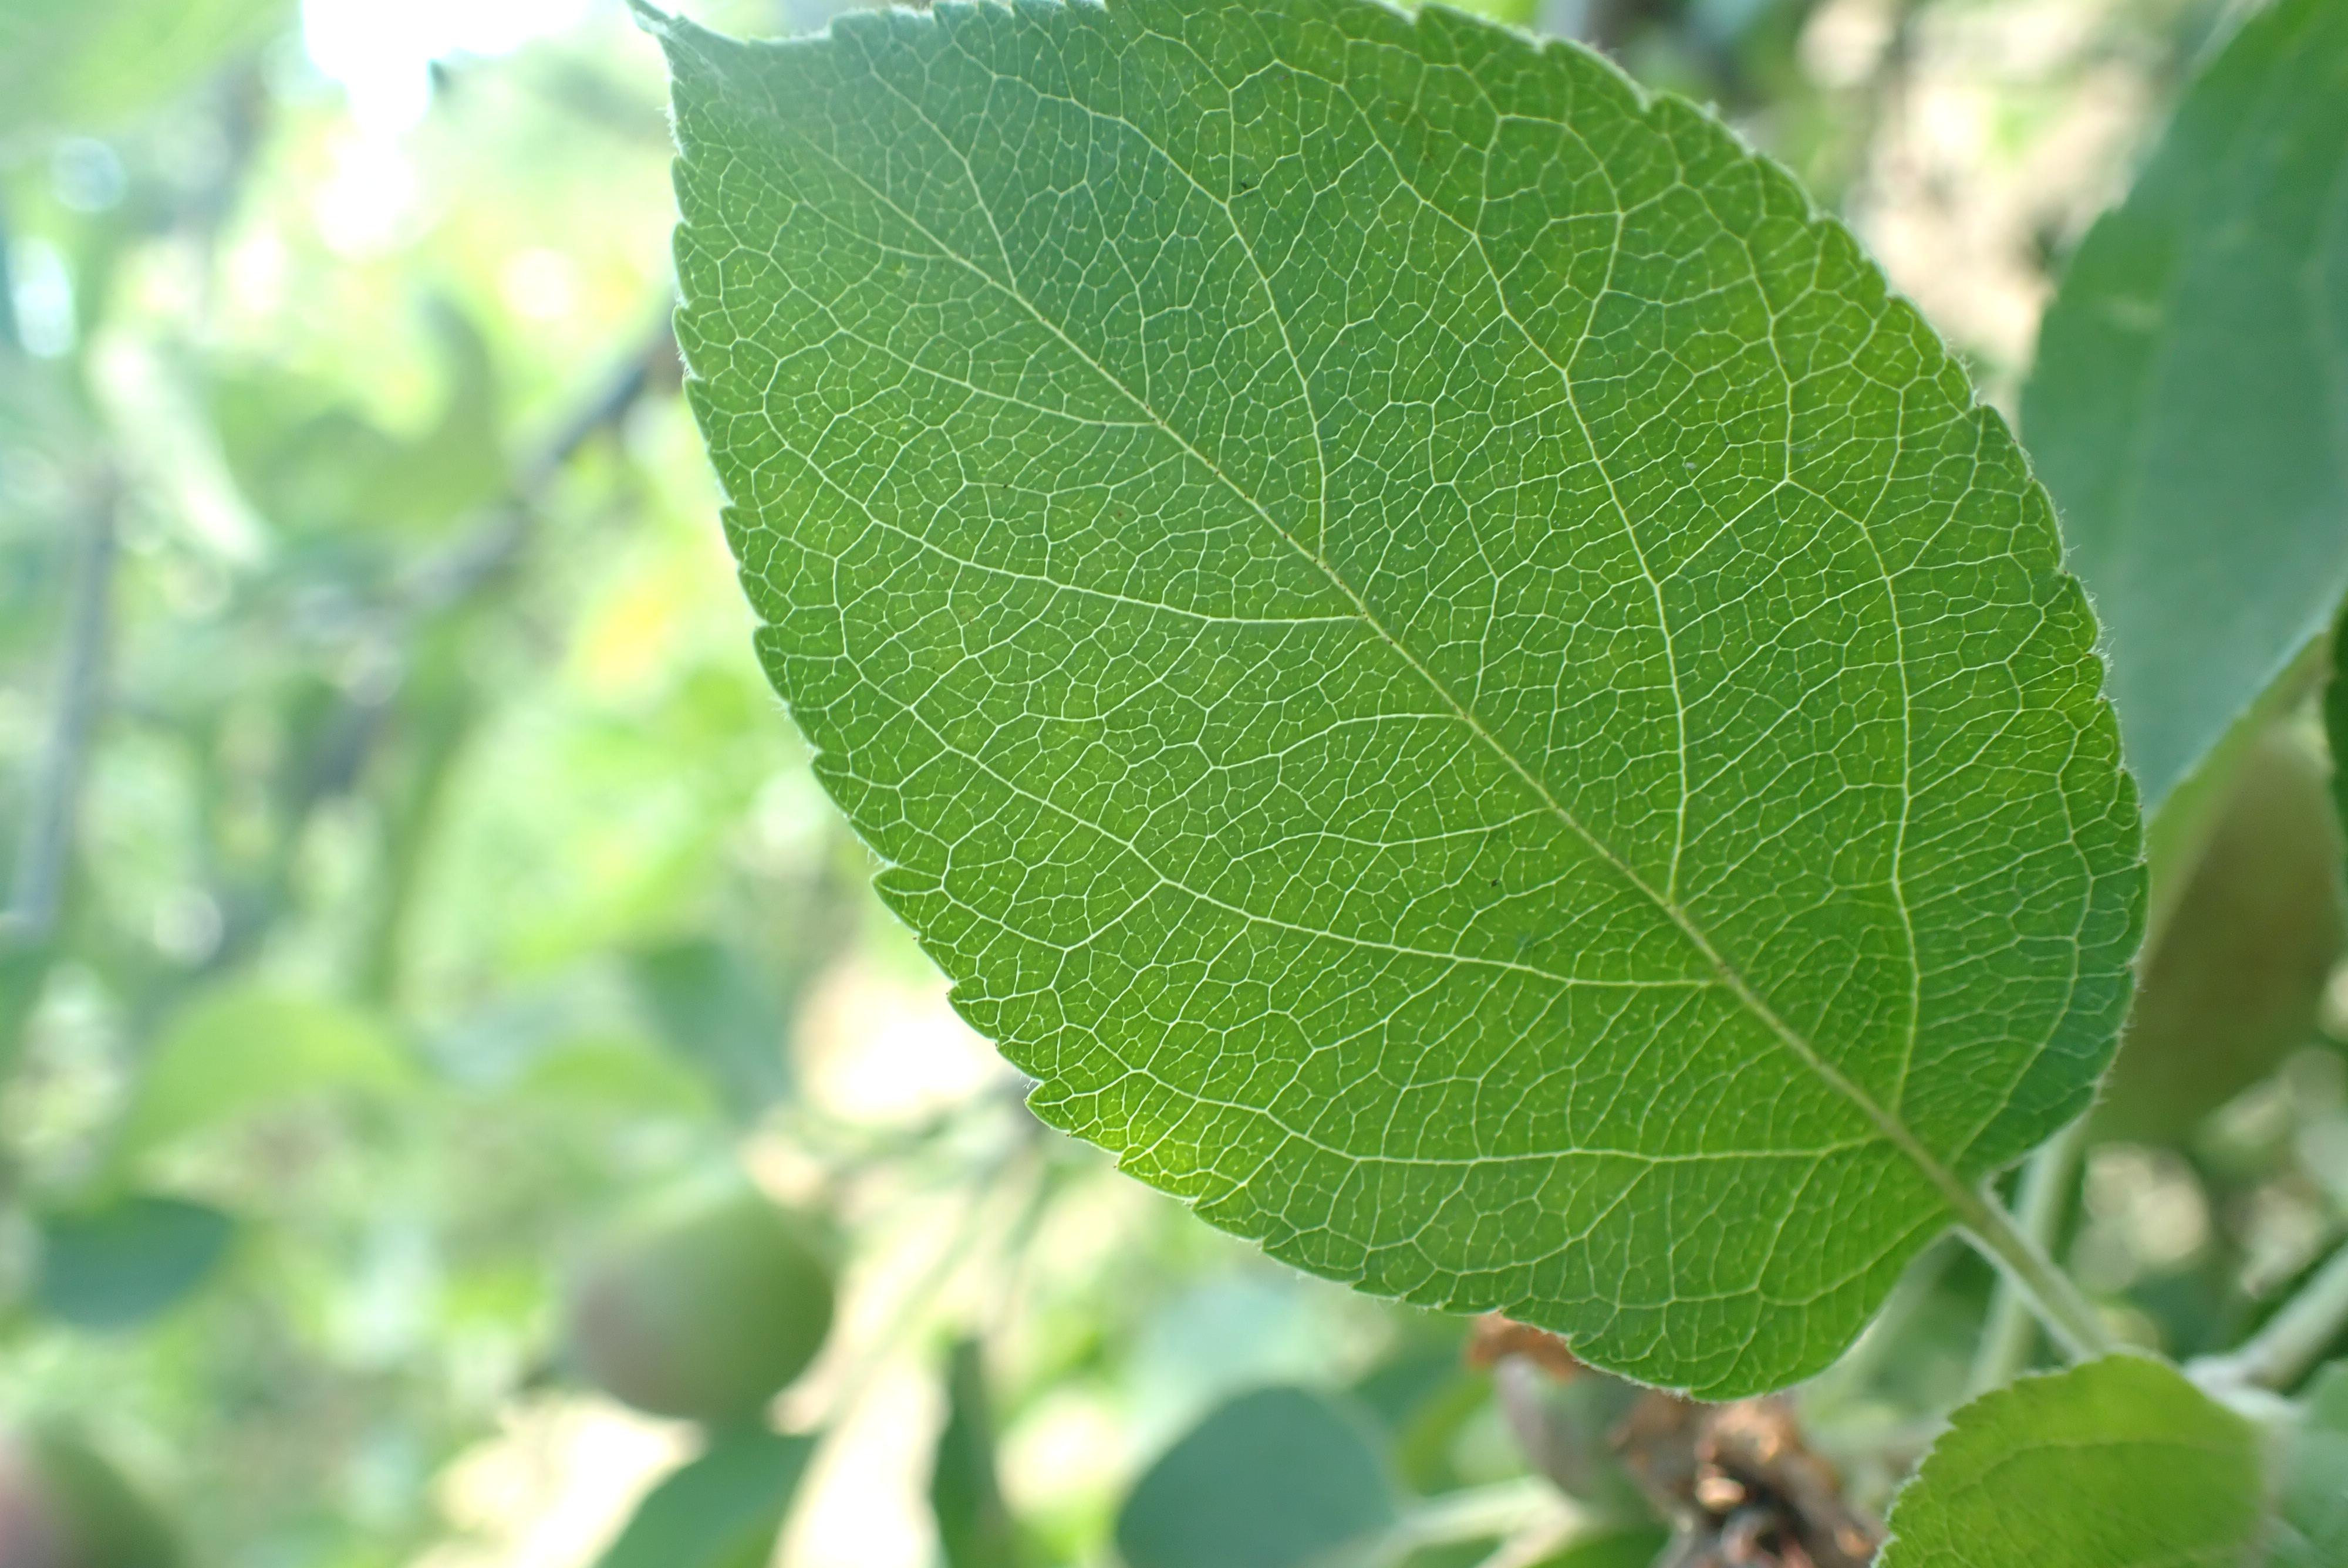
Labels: healthy